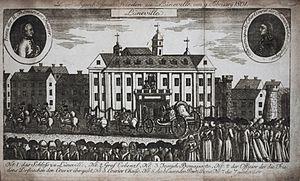
Cette page concerne l'année 1801 du calendrier grégorien.